Mohammed ben Ali R'bati

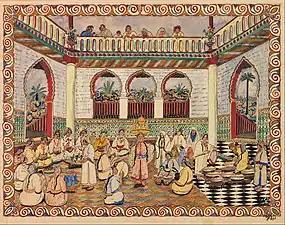

Mohamed ben Ali R'bati was born in Rabat in 1861, with his birthplace reflected in his surname. Born in a modest family, he attended a "madrasa" in his youth where he memorized the Quran. Many of his paintings depict his education at the "madrasa". R'bati's daughter described his youth as sociable, disliking school and saving money to buy watercolors, colored pencils and pens to draw.